Sodium MRI

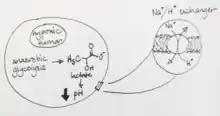
Effects of hypoxic tumor microenvironment on intracellular pH

Sodium MRI (also known as Na-MRI) is a specialised magnetic resonance imaging technique that uses strong magnetic fields, magnetic field gradients, and radio waves to generate images of the distribution of sodium in the body, as opposed to more common forms of MRI that utilise protons (hydrogen atoms) present in water (H-MRI). Like the proton, sodium is naturally abundant in the body, and thus can be imaged directly without the need for contrast agents or hyperpolarization. Furthermore, sodium ions play a role in important biological processes via their contribution to concentration and electrochemical gradients across cellular membranes, making it of interest as an imaging target in health and disease.